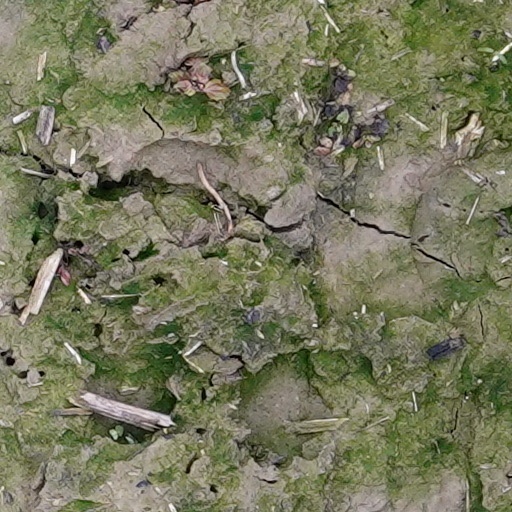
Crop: wheat